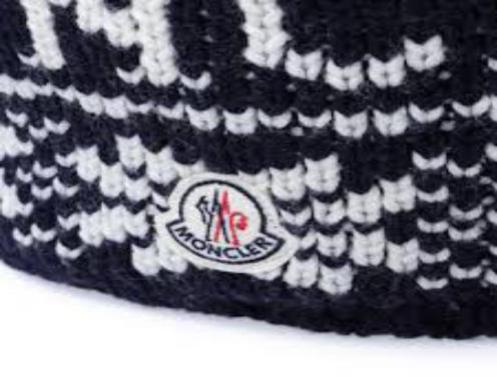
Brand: moncler-2
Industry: Clothes